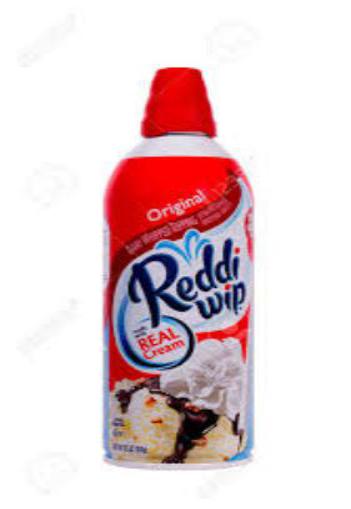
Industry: Food